Lawson L-2

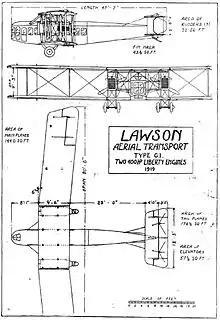
Lawson Aerial Transport C.1 or L-1

The Lawson Air Line Company designed and built a series of large biplane airliners for use on its planned airline routes. The initial Lawson "Aerial Transport" Lawson C1 or T-1 was built early in 1919 to demonstrate that a large commercial passenger plane could be built. The L-1 was a single pilot, 10 passenger biplane with twin Liberty 400 hp pusher engines. It was followed by the Lawson C.2 or L-2. The L-2 was a tractor biplane also with 400 hp engines, capable of carrying 26 passengers, and piloted by two pilots, with differential controls.